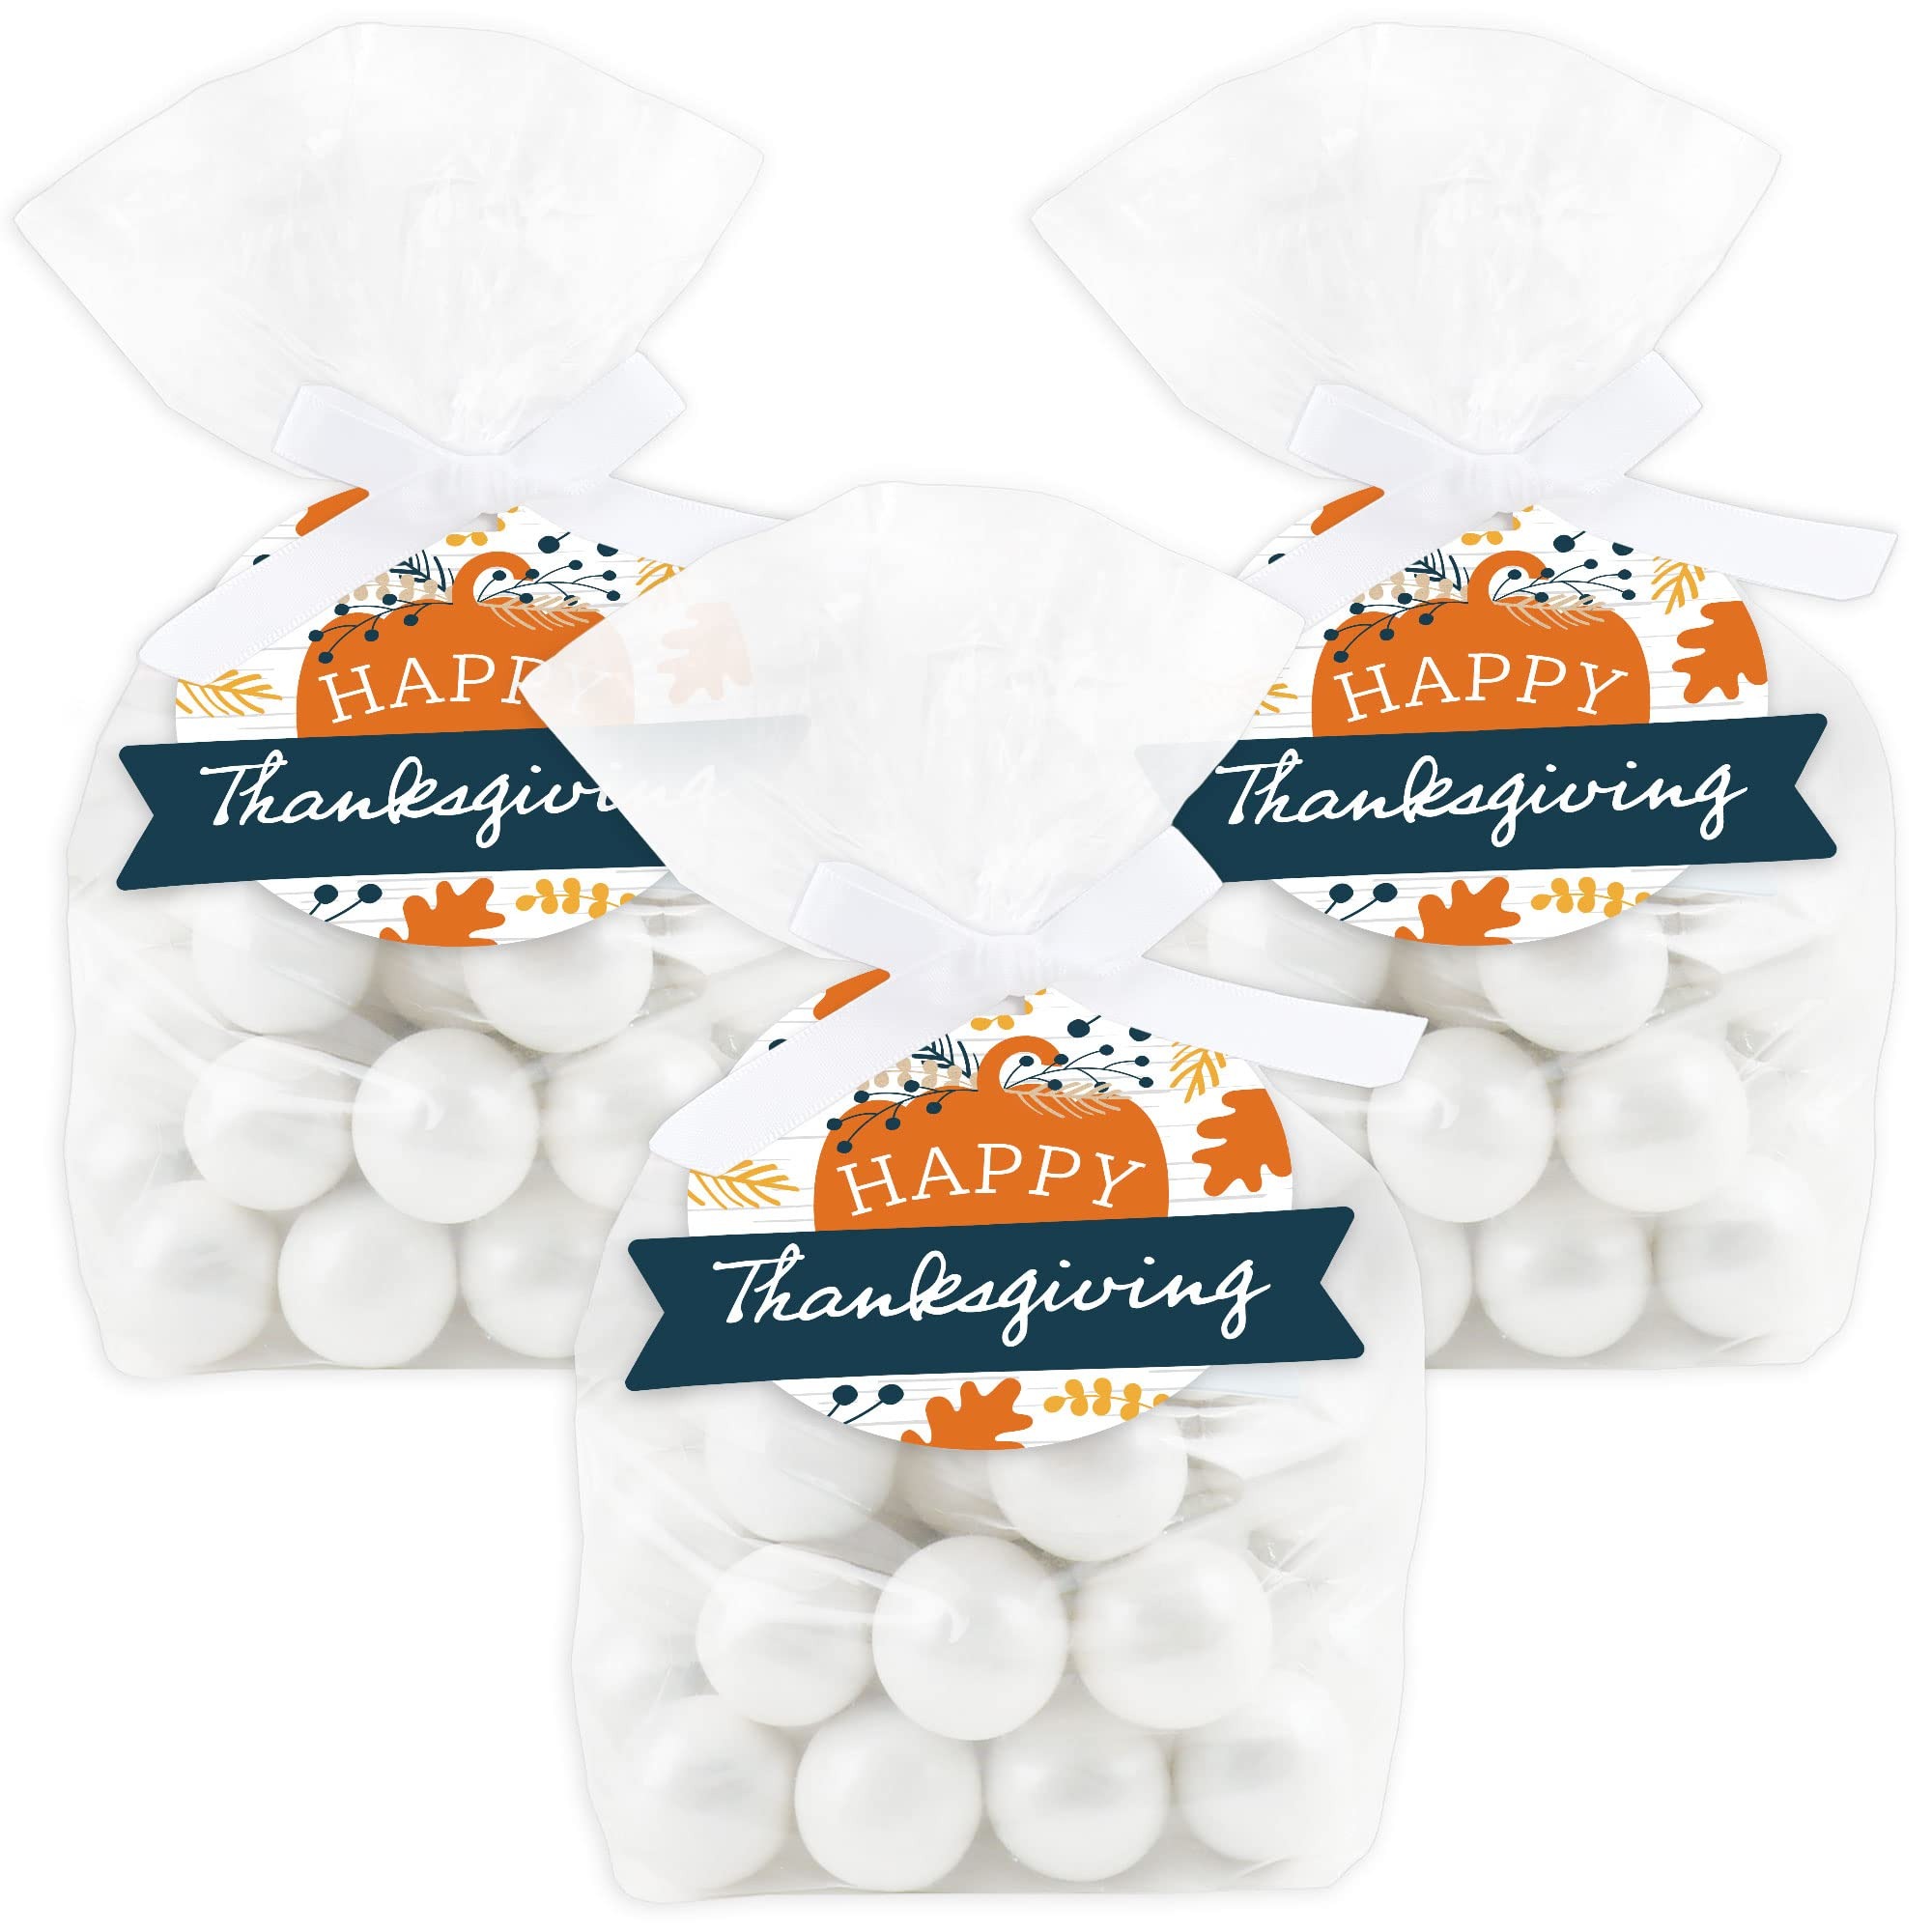
Item Name: Big Dot of Happiness Happy Thanksgiving - Fall Harvest Party Clear Goodie Favor Bags - Treat Bags With Tags - Set of 12
Bullet Point 1: Happy Thanksgiving Treat Bags with Tags INCLUDES 12 clear goodie favor bags that will look excellent at your Fall Harvest Party. Each gusseted clear bag SIZE measures 3.75” wide x 9.75” tall with To/From gift tags that measure 3.5” wide x 2.75” tall and comes with 18” of pre-cut satin ribbon.
Bullet Point 2: GOODIE BAGS: Perfect for small treats, homemade baked goods, and bize-sized candies, the Happy Thanksgiving Treat Bags with Tags can be filled with an assortment of goodies for your celebration. Gusseted bags are also great for gifting small accessories, trinkets, and handcrafted party favors.
Bullet Point 3: EASY ASSEMBLY: Happy Thanksgiving clear treat bags require some easy assembly. Prepare to personalize each treat gift bag by writing on the To/From section on the backside of the round gift tags. Then, place your goodies inside the clear plastic bag. Finally, attach the tag to the bag by tying it with the included satin ribbon and finishing it off with a bow.
Bullet Point 4: HIGH-QUALITY SUPPLY: Happy Thanksgiving Tags are professionally printed double-sided on heavy-duty cardstock paper with a photo-like shine. Clear gusseted treat bags are food safe and come with pre-cut satin ribbons for easy assembly. Happy Thanksgiving clear treat bags with tags are individually inspected and then carefully packaged.
Bullet Point 5: ASSEMBLED IN THE USA: Happy Thanksgiving Treat Bags with Tags are designed and manufactured at our Wisconsin facility using materials that are Made in the USA - Bags and Ribbon Made in China.
Product Description: Gifting goodies is easier than ever with the Happy Thanksgiving Treat Bags with Tags. Simple and fun, these clear treat bags are the perfect party favors for your Fall Harvest Party and will certainly delight all your guests. To use, start out by filling the gusseted plastic bags with goodies like homemade treats, fun-sized candies, or small accessories. Then, personalize each gift tag by writing on the To/From section on the back of the tag. Next, attach the tags to the clear bag using the satin ribbon and finish it off by tying the ribbon into a bow. Happy Thanksgiving Tags are professionally printed double-sided on sturdy cardstock paper and measure to be 3.5” wide by 2.75” tall. The gusseted clear treat bags measure 3.75” wide by 9.75” tall and are great goodie bags. Excellent for display at your dessert table, surprise your guests when you use the Happy Thanksgiving Treat Bags with Tags at your celebration.
Value: 12.0
Unit: Count

Price: 11.24